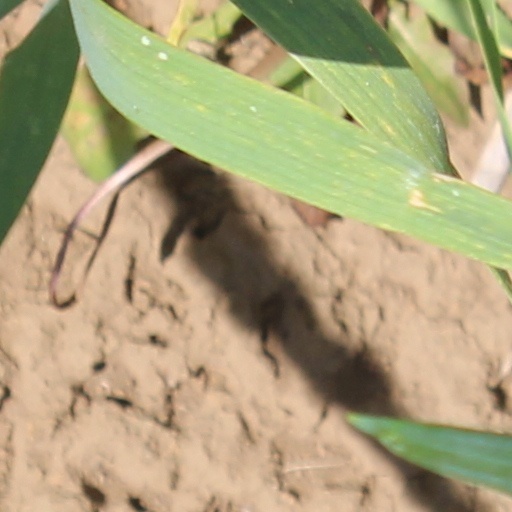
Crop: wheat